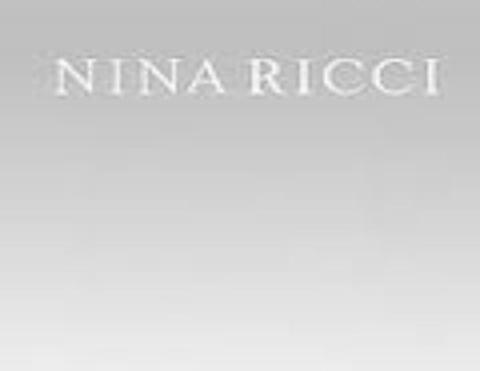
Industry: Clothes